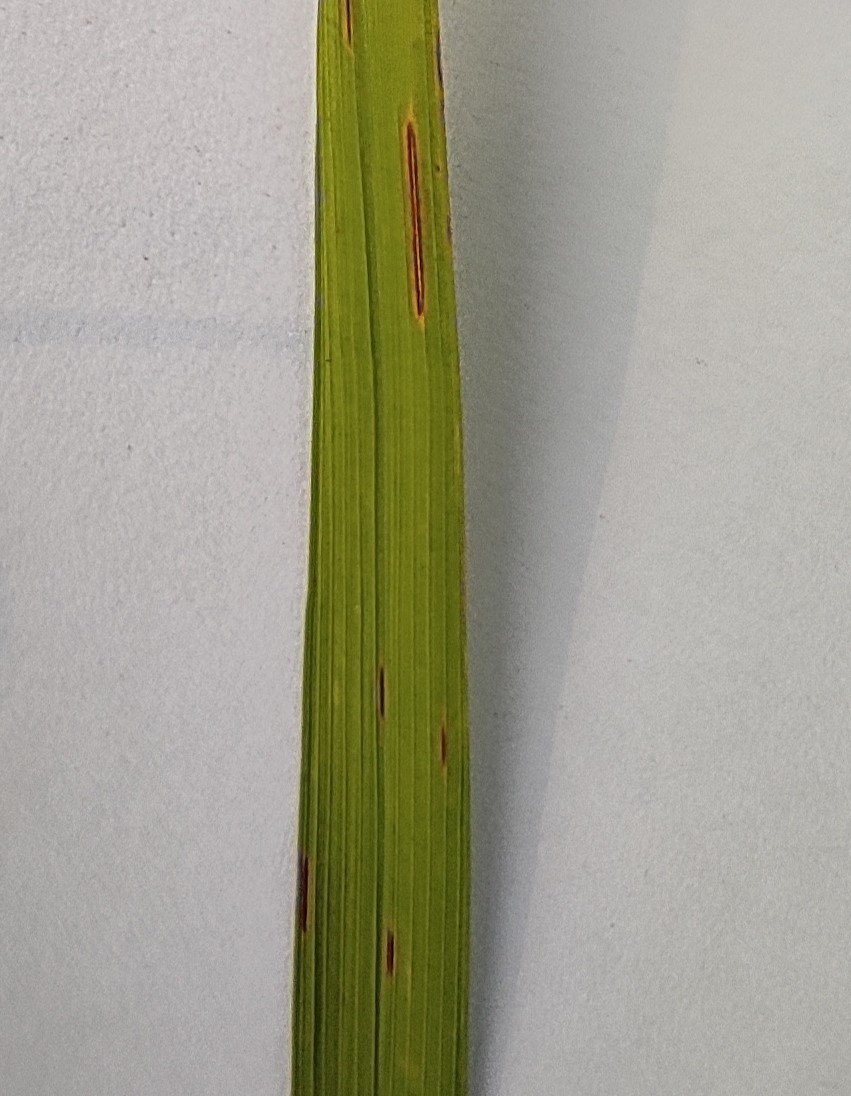
Label: Rice Blast